All England Jumping Course at Hickstead

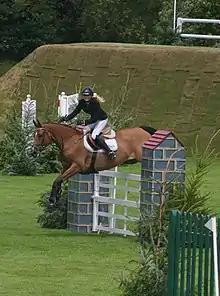
Lola wade jumping the Derby course, with Derby bank in the background

The All England Jumping Course at Hickstead, widely known as Hickstead, is an equestrian centre in West Sussex, England, principally recognised for its showjumping events. It hosts two international competitions: the Al Shira'aa British Jumping Derby Meeting and the Agria Royal International Horse Show. Opened in 1960, Hickstead was the first permanent showground for equestrian sport in the country. The first Hickstead Derby was held in 1961.